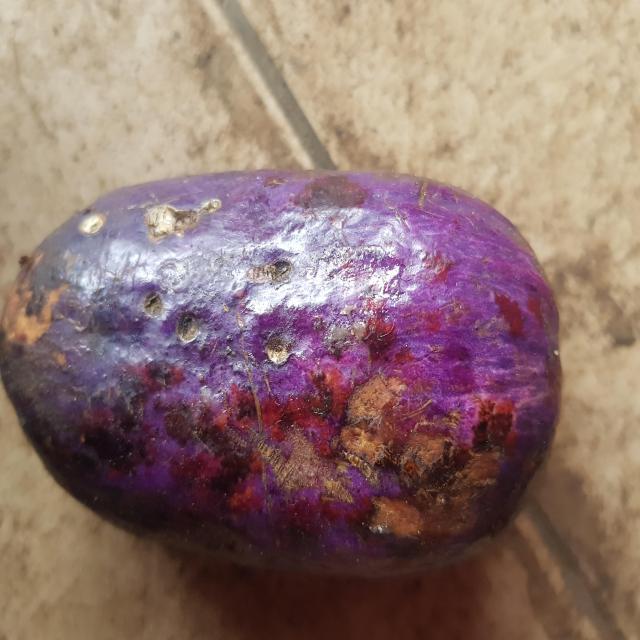
Plum grade: spotted